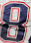
Number: 8